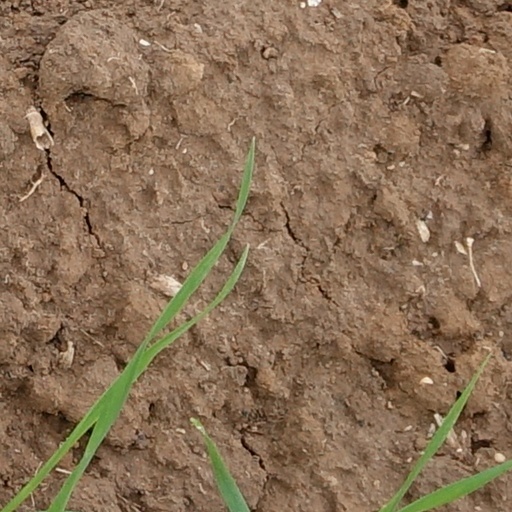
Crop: wheat